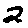
Label: 2